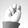
ASL letter: N